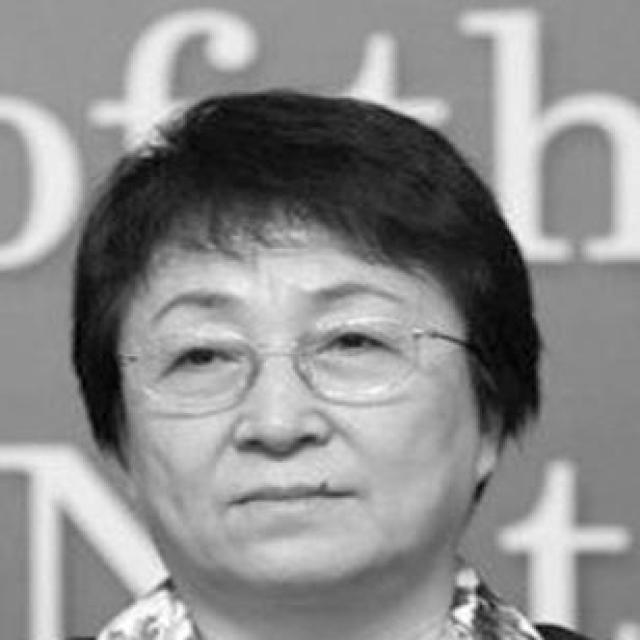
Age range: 45-64